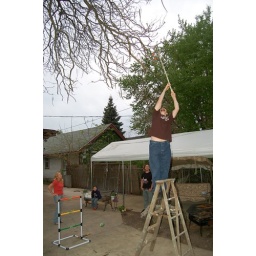
Trying to get the Blongo ball out of the tree in South Bend, Indiana